Schöllenen Gorge

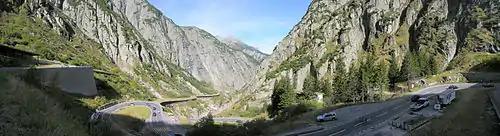
Panoramic view of Schöllenen Gorge looking to the north (2007)

Schöllenen Gorge is a gorge formed by the upper Reuss in the Swiss canton of Uri between the towns of Göschenen to the north and Andermatt to the south. It provides access to the St Gotthard Pass.